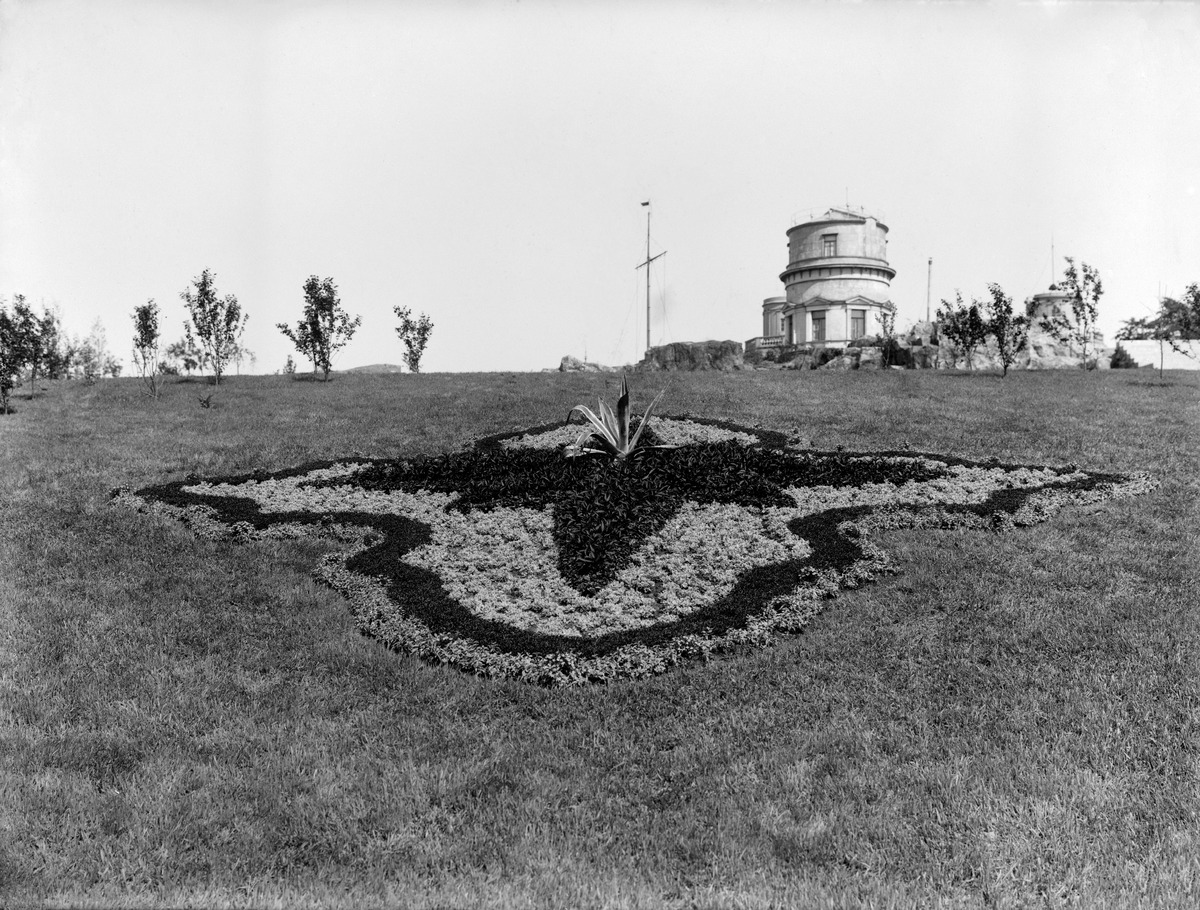
Istutuksia Ulriikaporinvuorella (=Tähtitorninmäki)
sisällön kuvaus: Istutuksia Ulriikaporinvuorella (=Tähtitorninmäki). Taustalla Tähtitieteellinen observatorio. mustavalkoinen
Kuvaaja: Nyblin, Daniel, valokuvaaja
Ajankohta: kuvausaika 1890-luku n
Paikka: Suomi, Uusimaa, Helsinki, Ullanlinna Helsinki, Tähtitornin vuori
Aiheet: viheralueet puistot, observatoriot, istutukset